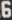
Number: 6